George M. Totten

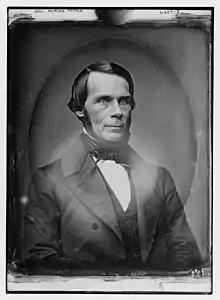
Photo of George Totten

George Muirson Totten (1808-1884) was a civil engineer who built several important canals and railroads, including the Canal del Dique, which joined the Magdalena River to the harbor at Cartagena. He was also the chief engineer of the Panama Railroad with John Trautwine. During the construction of the railroad, Totten had an attack of yellow fever so severe that his companions built a coffin for him.